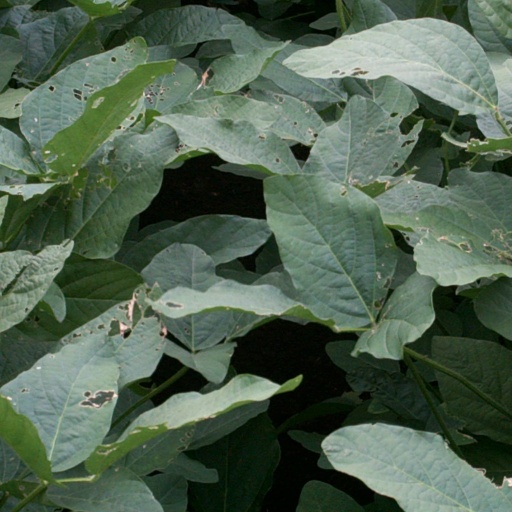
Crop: soybean